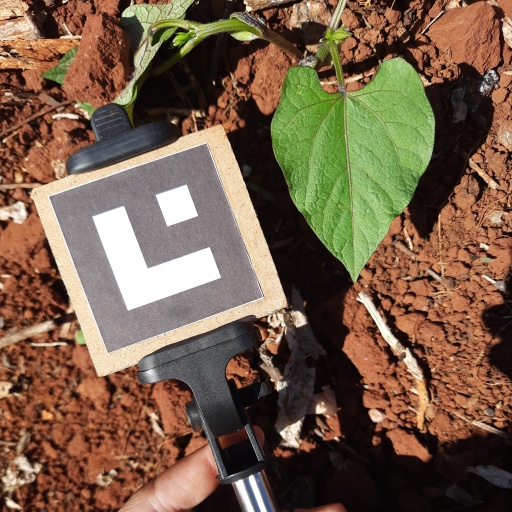
Observations: flat surface, no eating holes, under sunlight